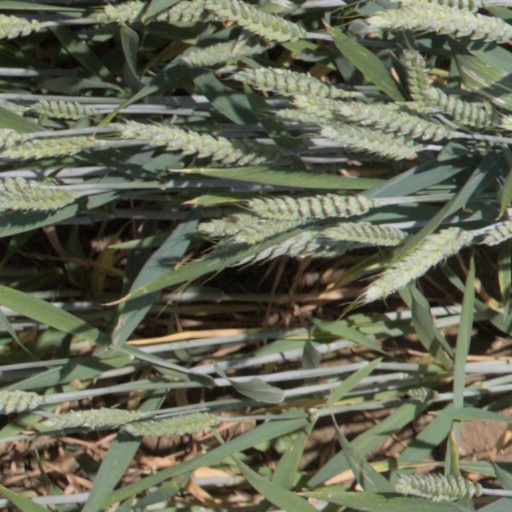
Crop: wheat